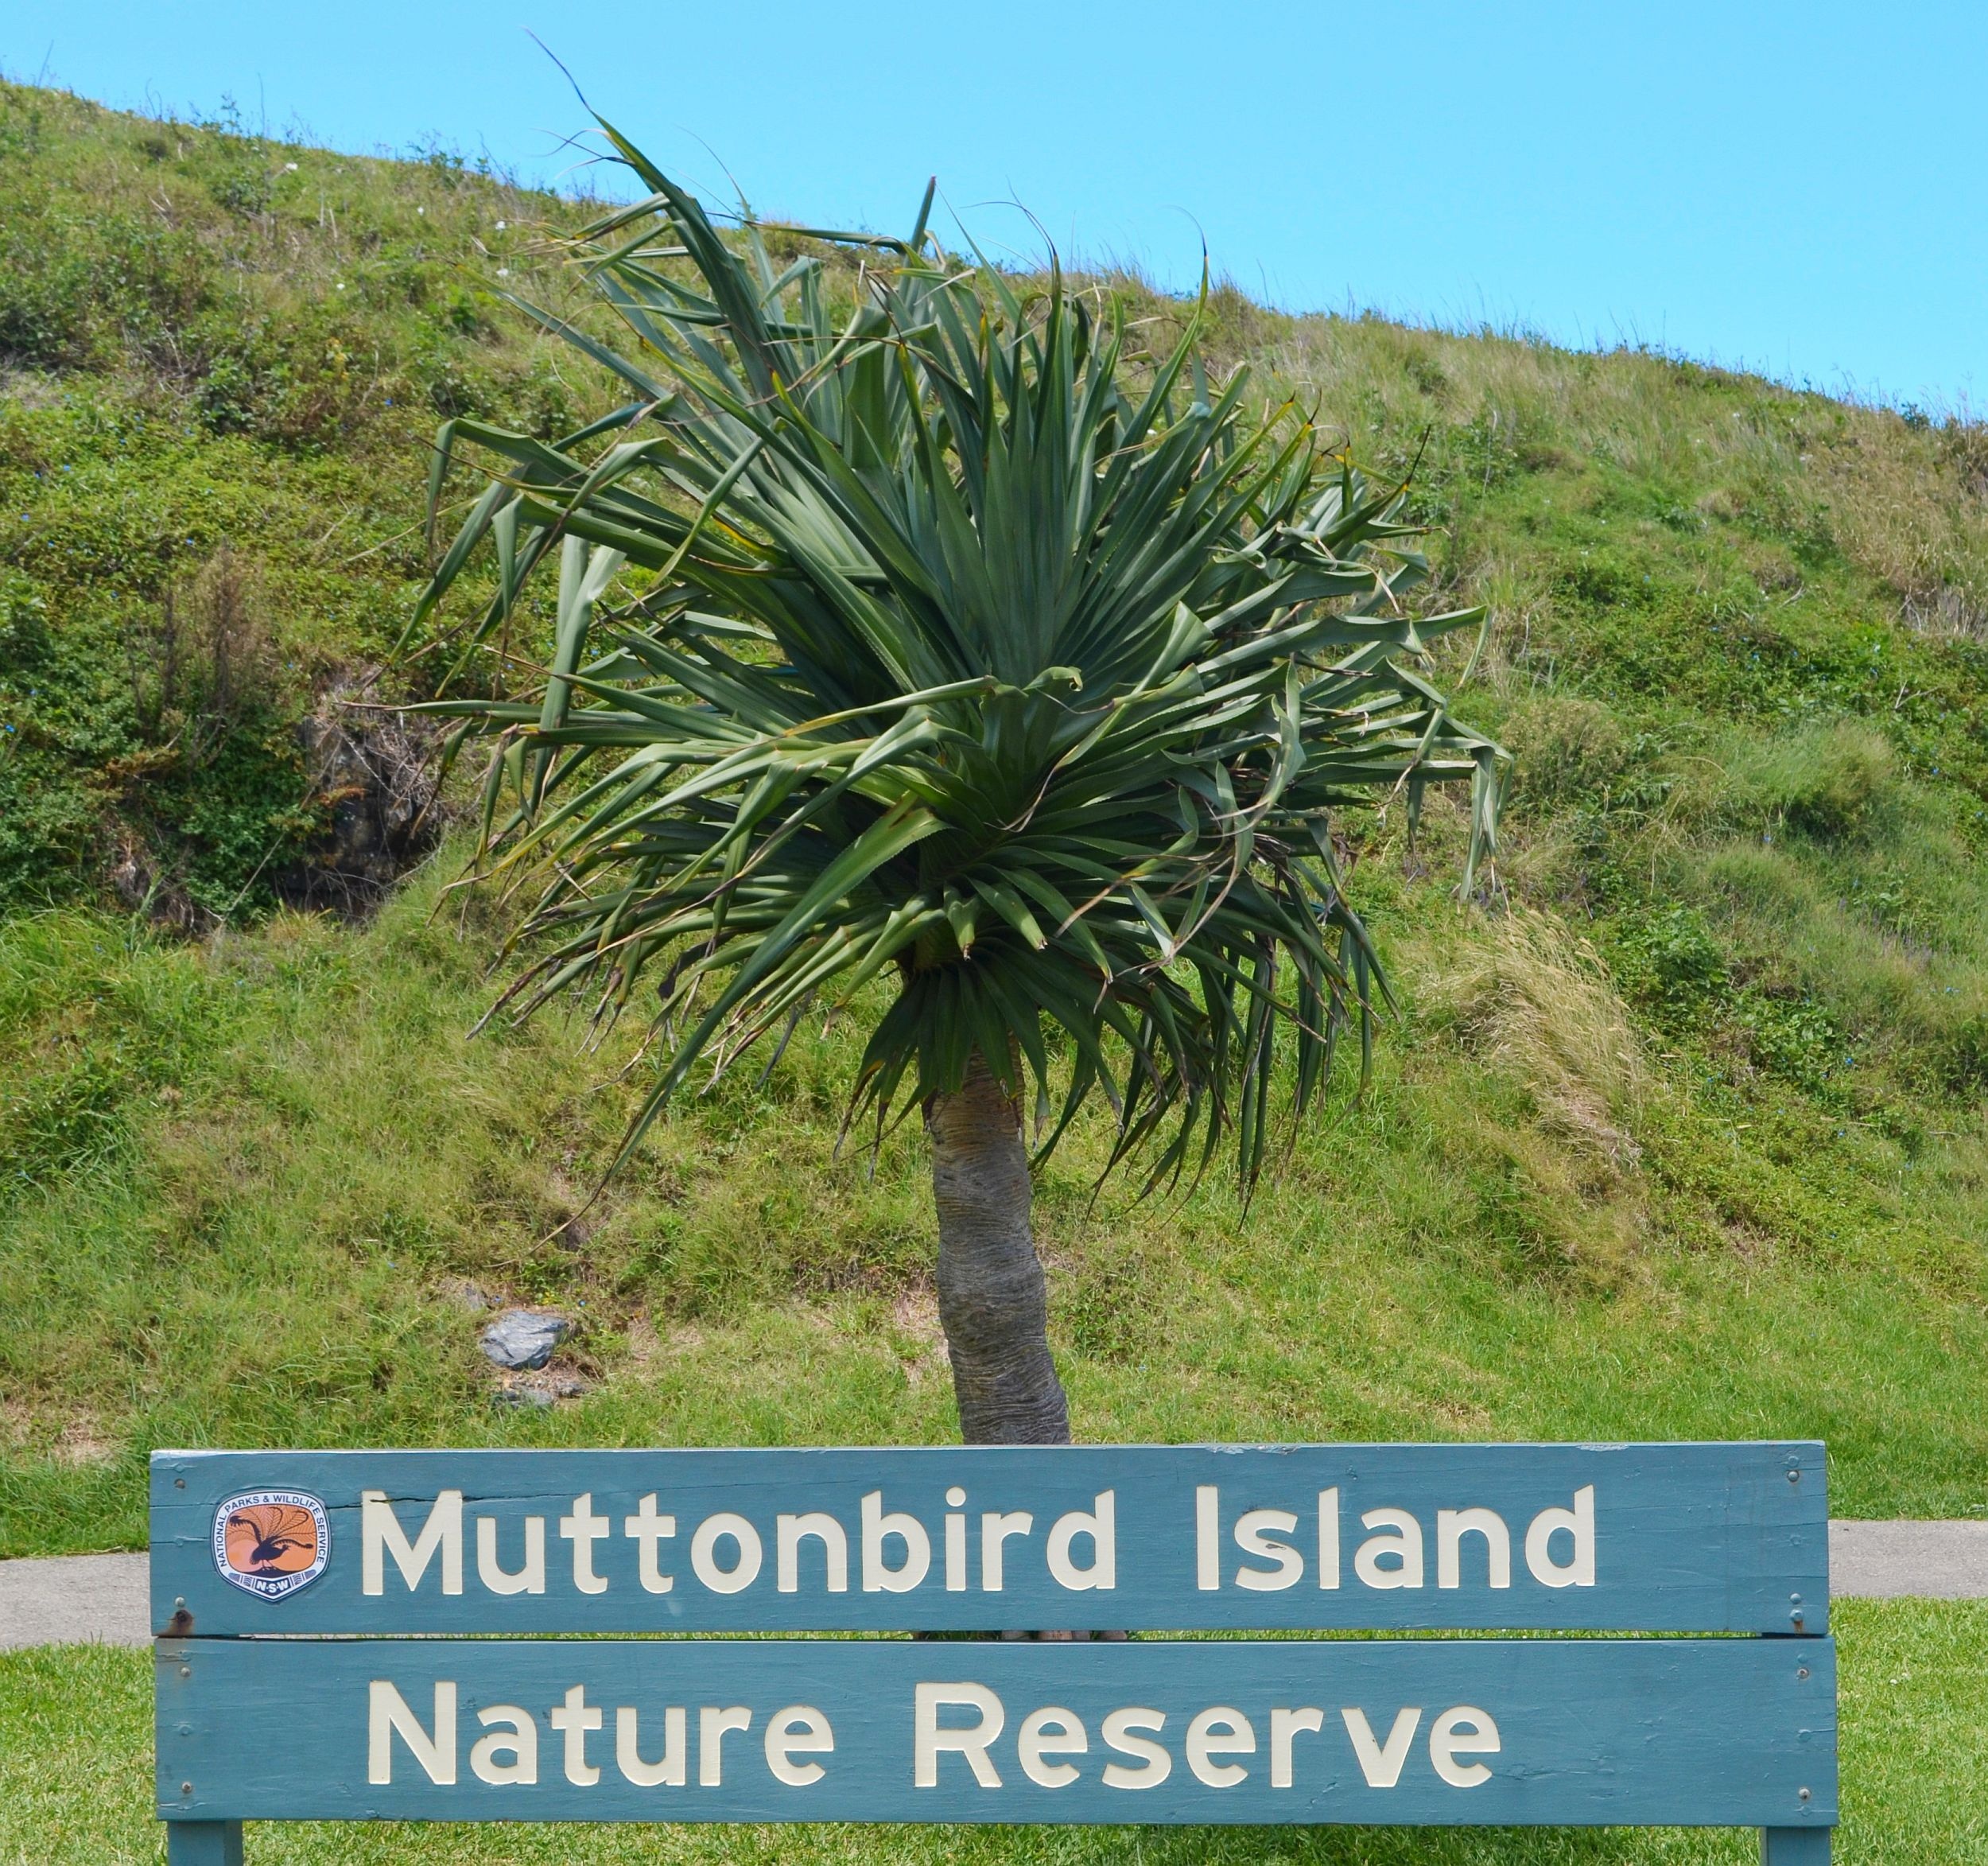
tree, plant, wind, produce, crop, soil, botany, agriculture, flora, australia, ecosystem, nature reserve, flowering plant, muttonbird, muttonbird island, grass family, woody plant, land plant, arecales, palm family